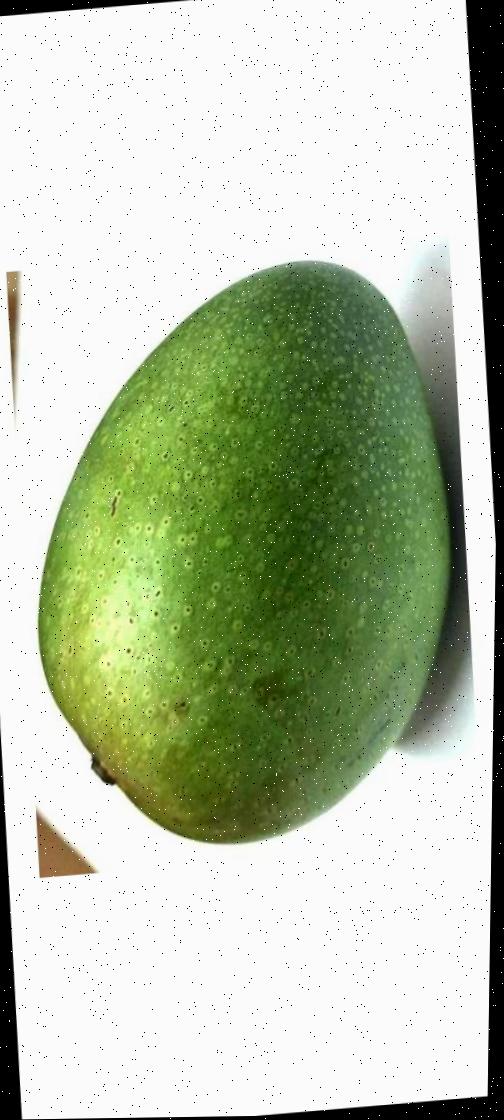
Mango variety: Ashshina Zhinuk